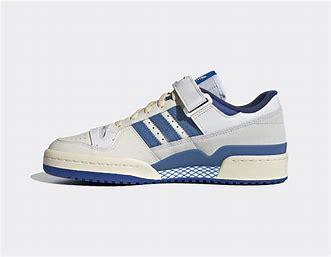
Brand: Adidas
Model: Forum 84